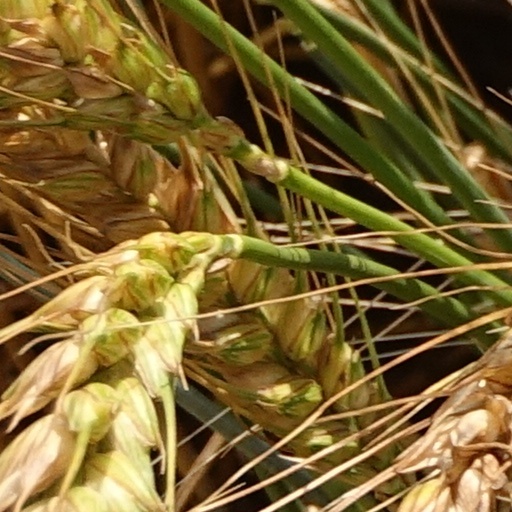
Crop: wheat